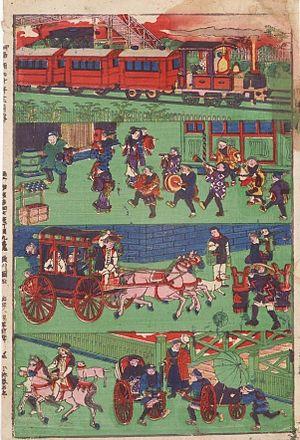
L' école Utagawa, Utagawa-ha est constituée d'un groupe d'artistes japonais qui développent la technique nishiki-e dans le style ukiyo-e et en font l'école dominante des dernières années de l'époque d'Edo jusqu'à la fin de l'ère Meiji.